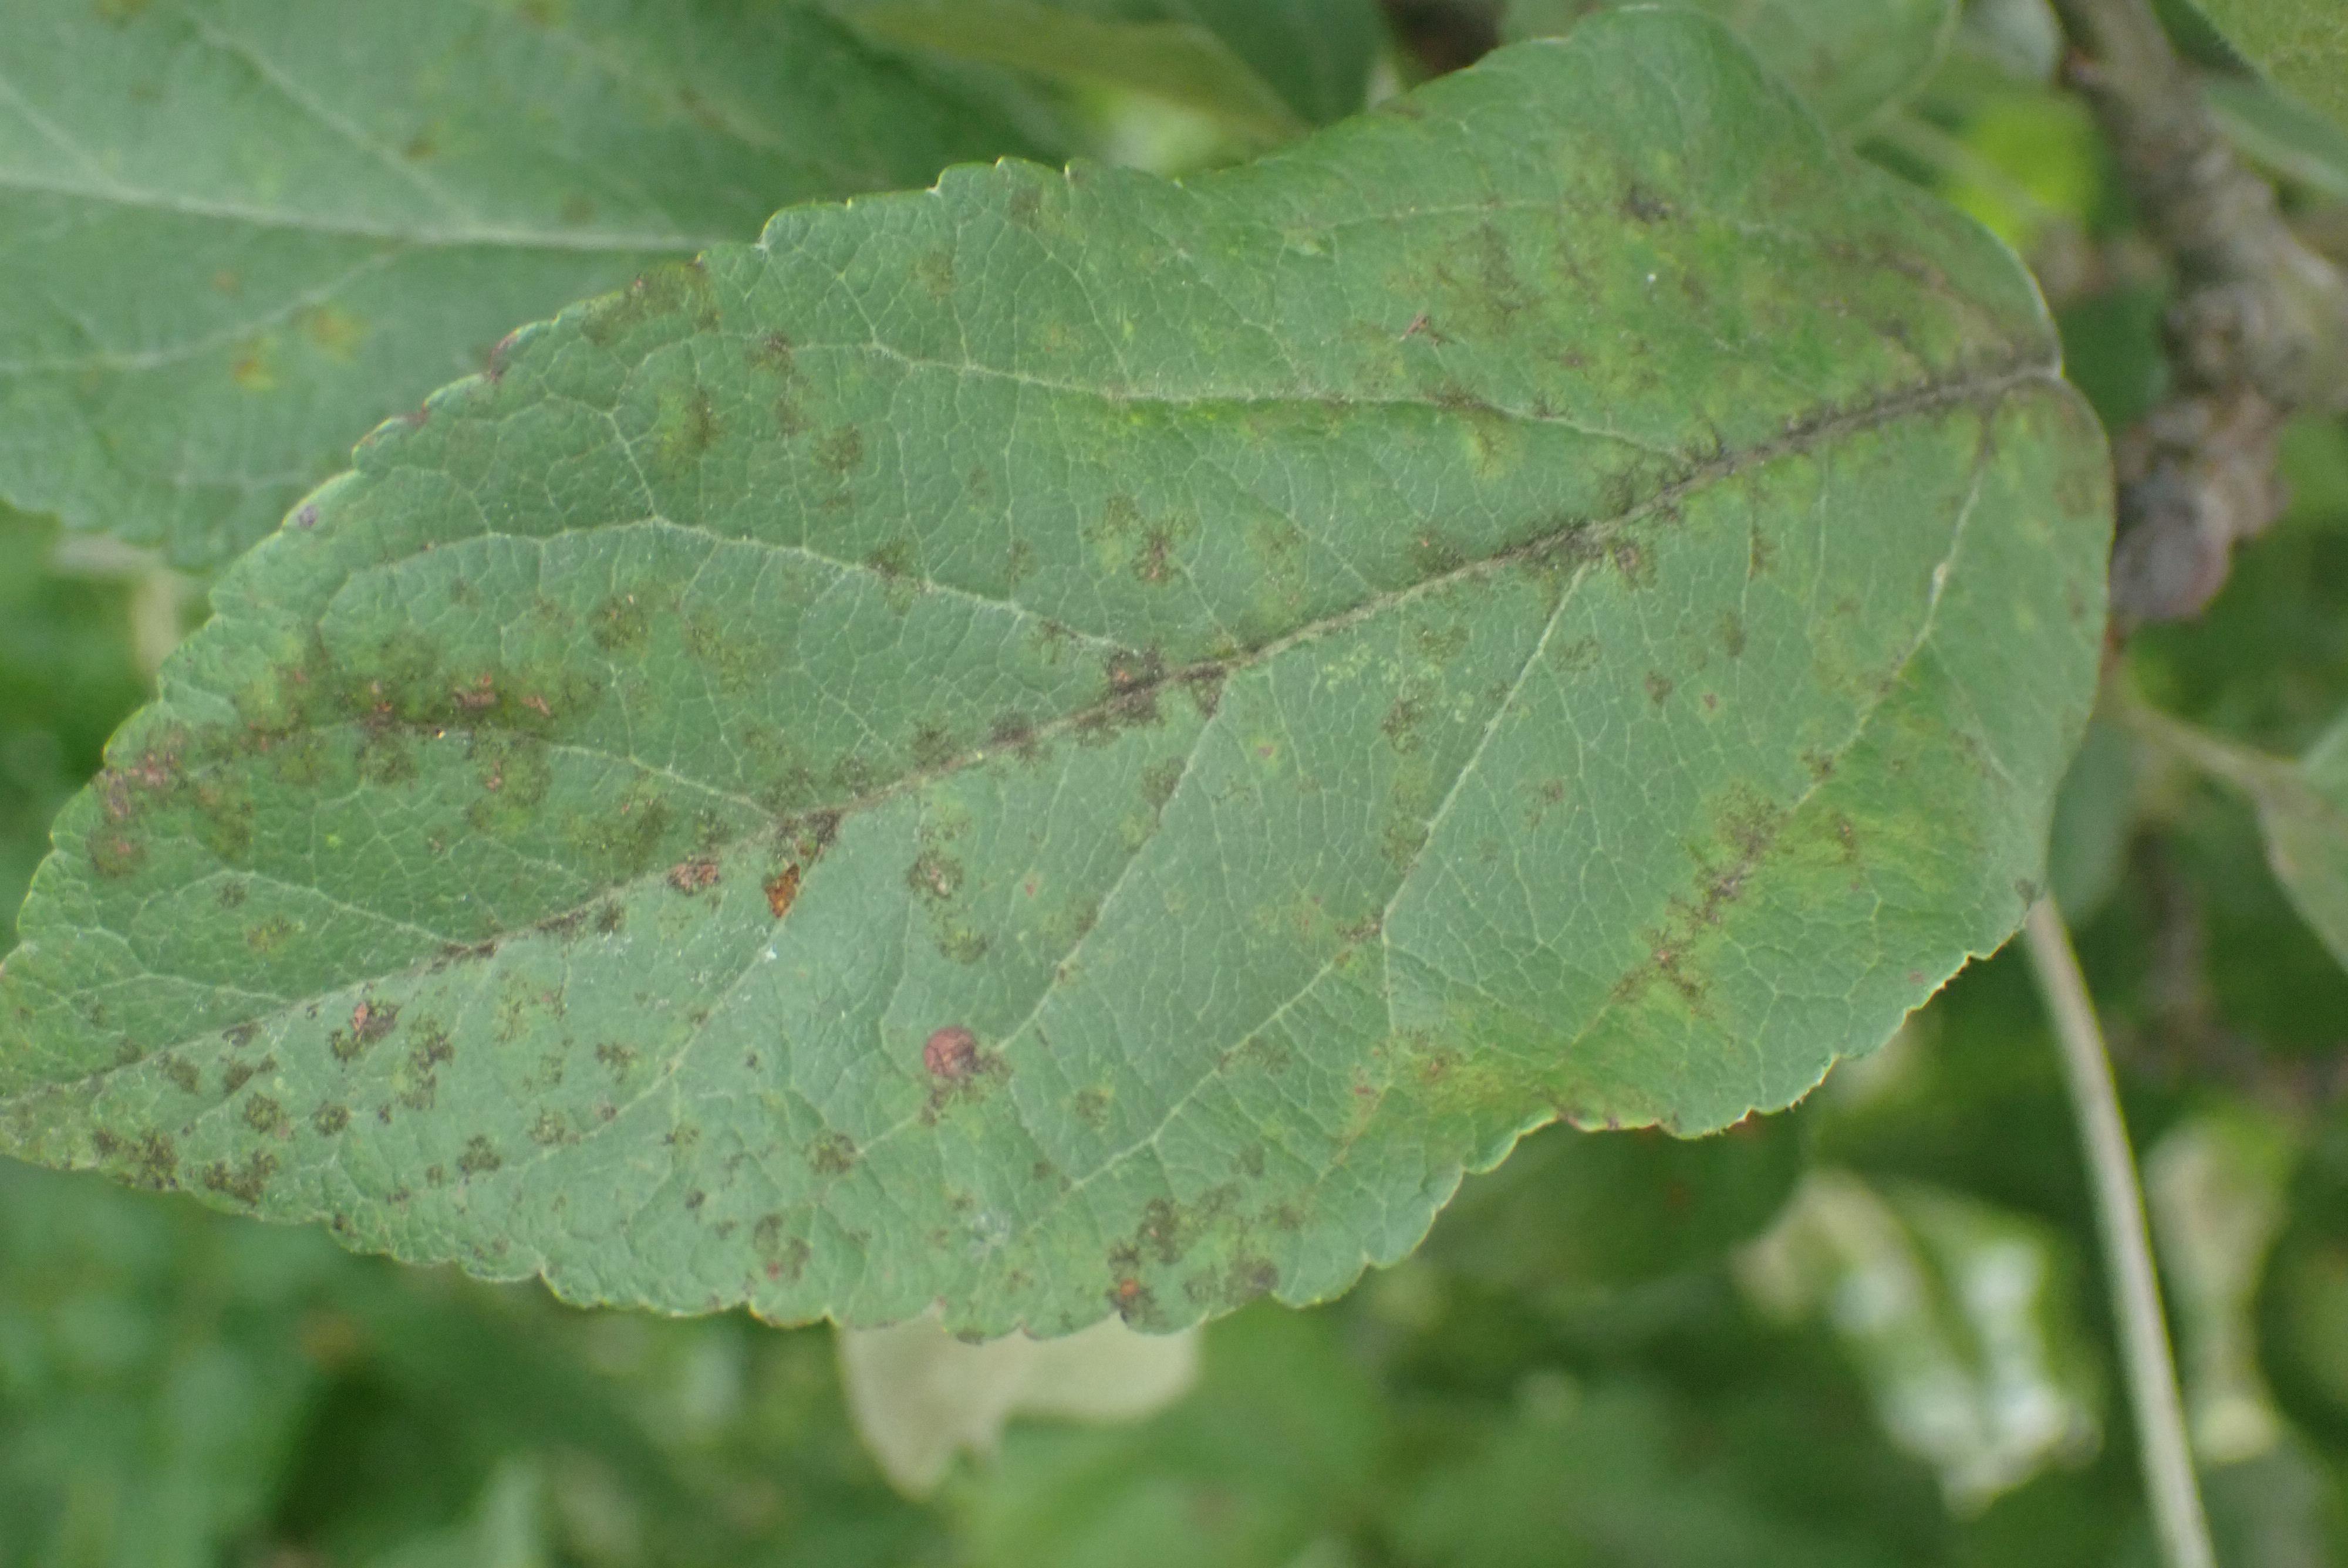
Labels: scab